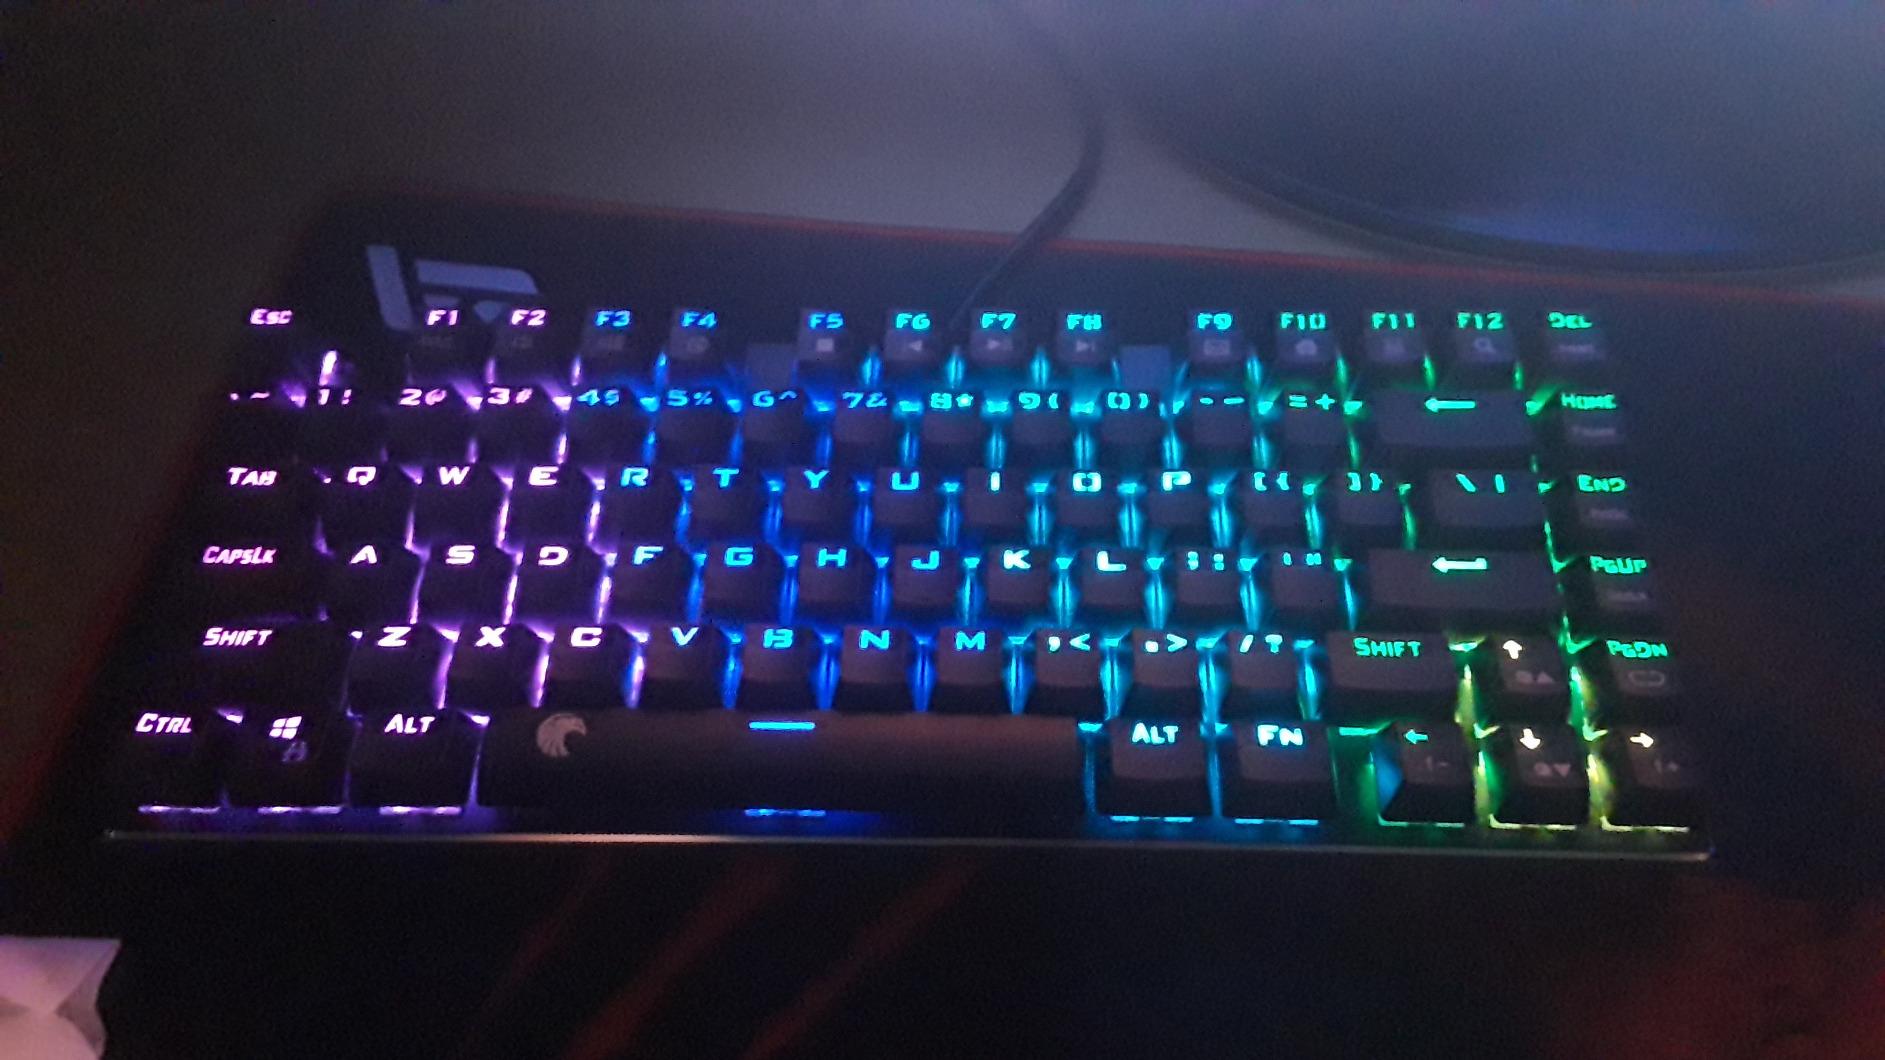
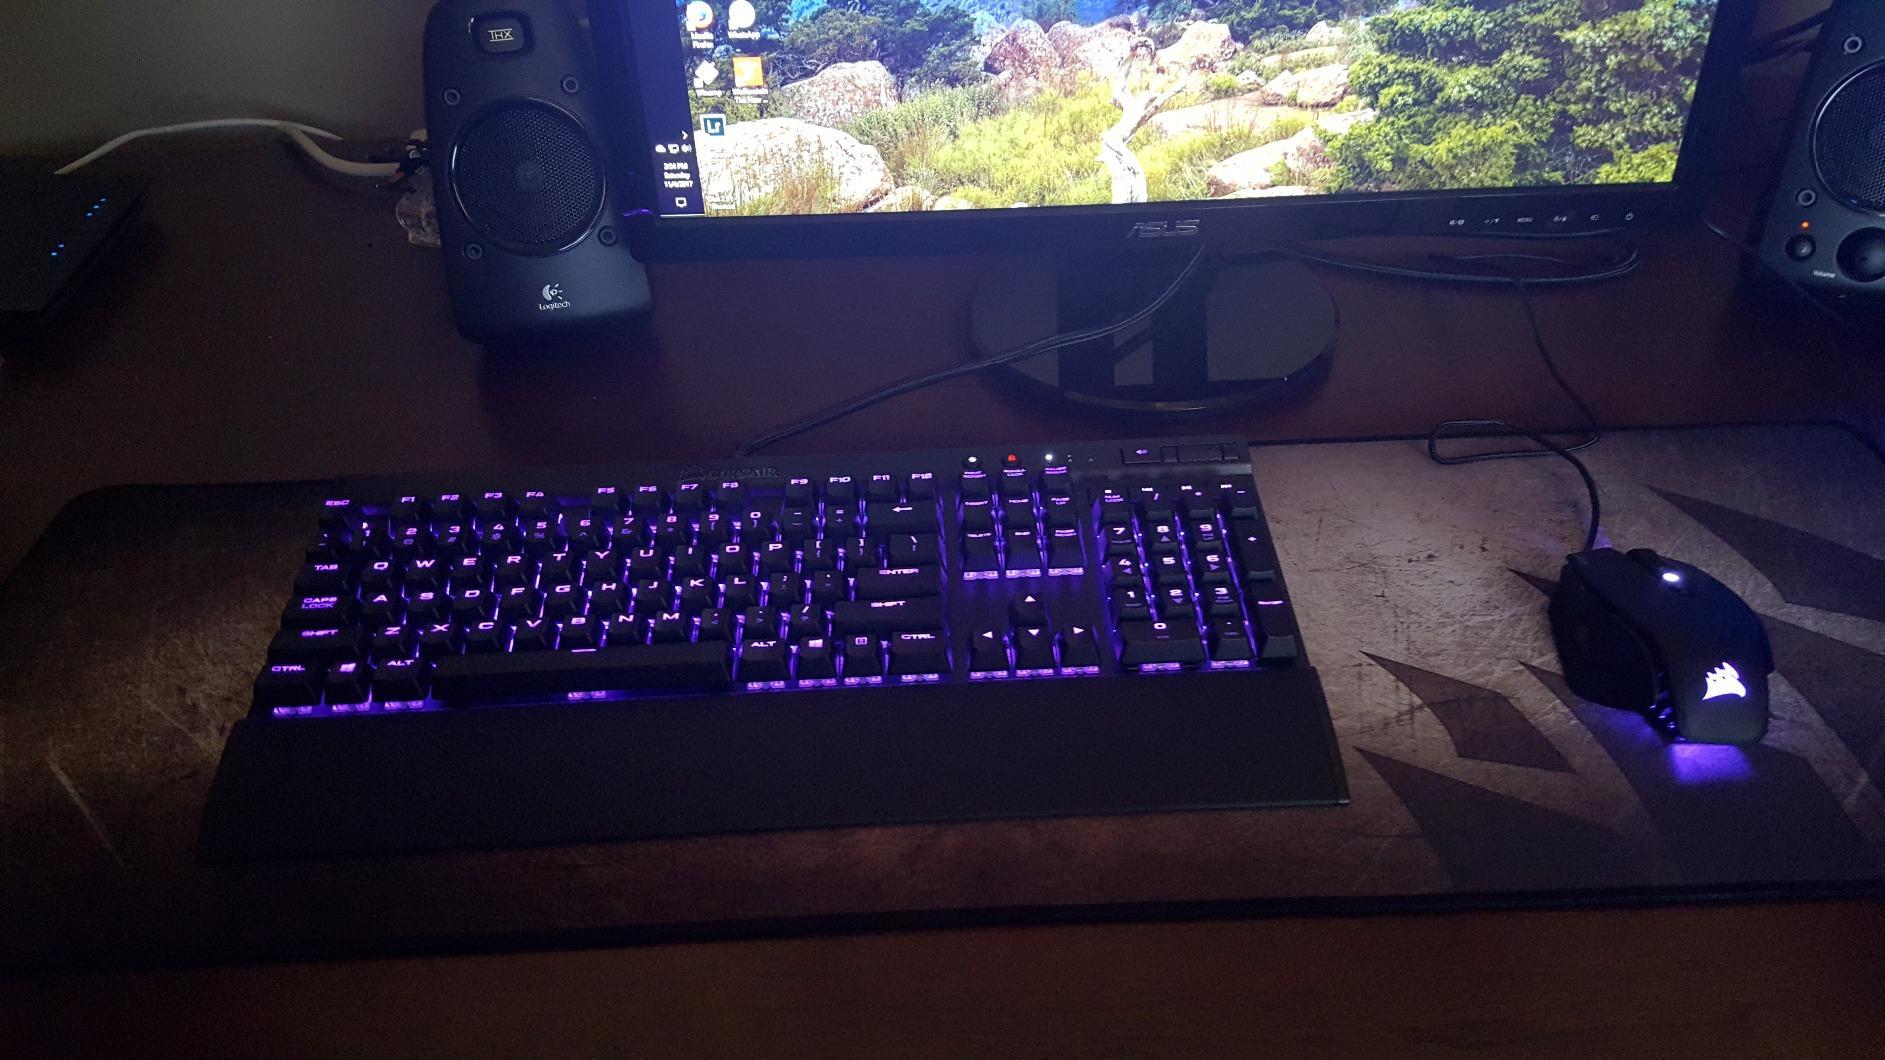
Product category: keyboard
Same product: no